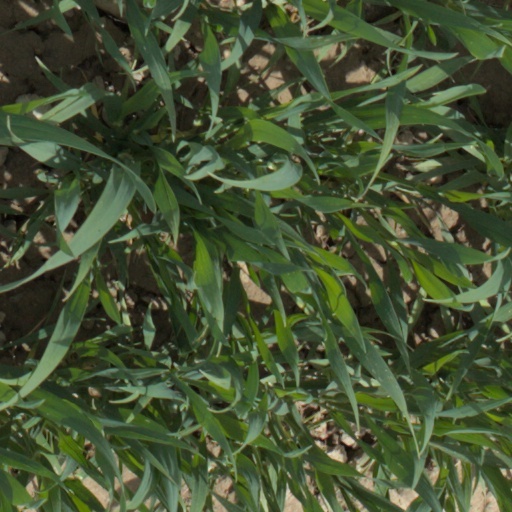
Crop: wheat